Edith G. Stedman

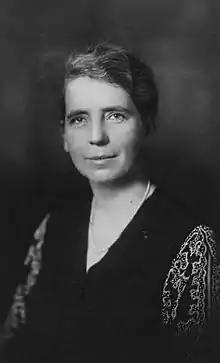
Edith Stedman, before 1941

Edith Gratia Stedman OBE (December 29, 1888 - July 16, 1978) was an American social worker, educator, writer and volunteer. She is best known for her vocational programming created at Radcliffe starting in the Great Depression and also for her help in restoring Dorchester Abbey.